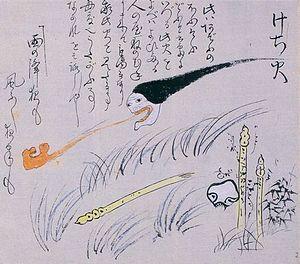
Le kechibi est un kaika qui apparaît dans les légendes de la préfecture de Kōchi.